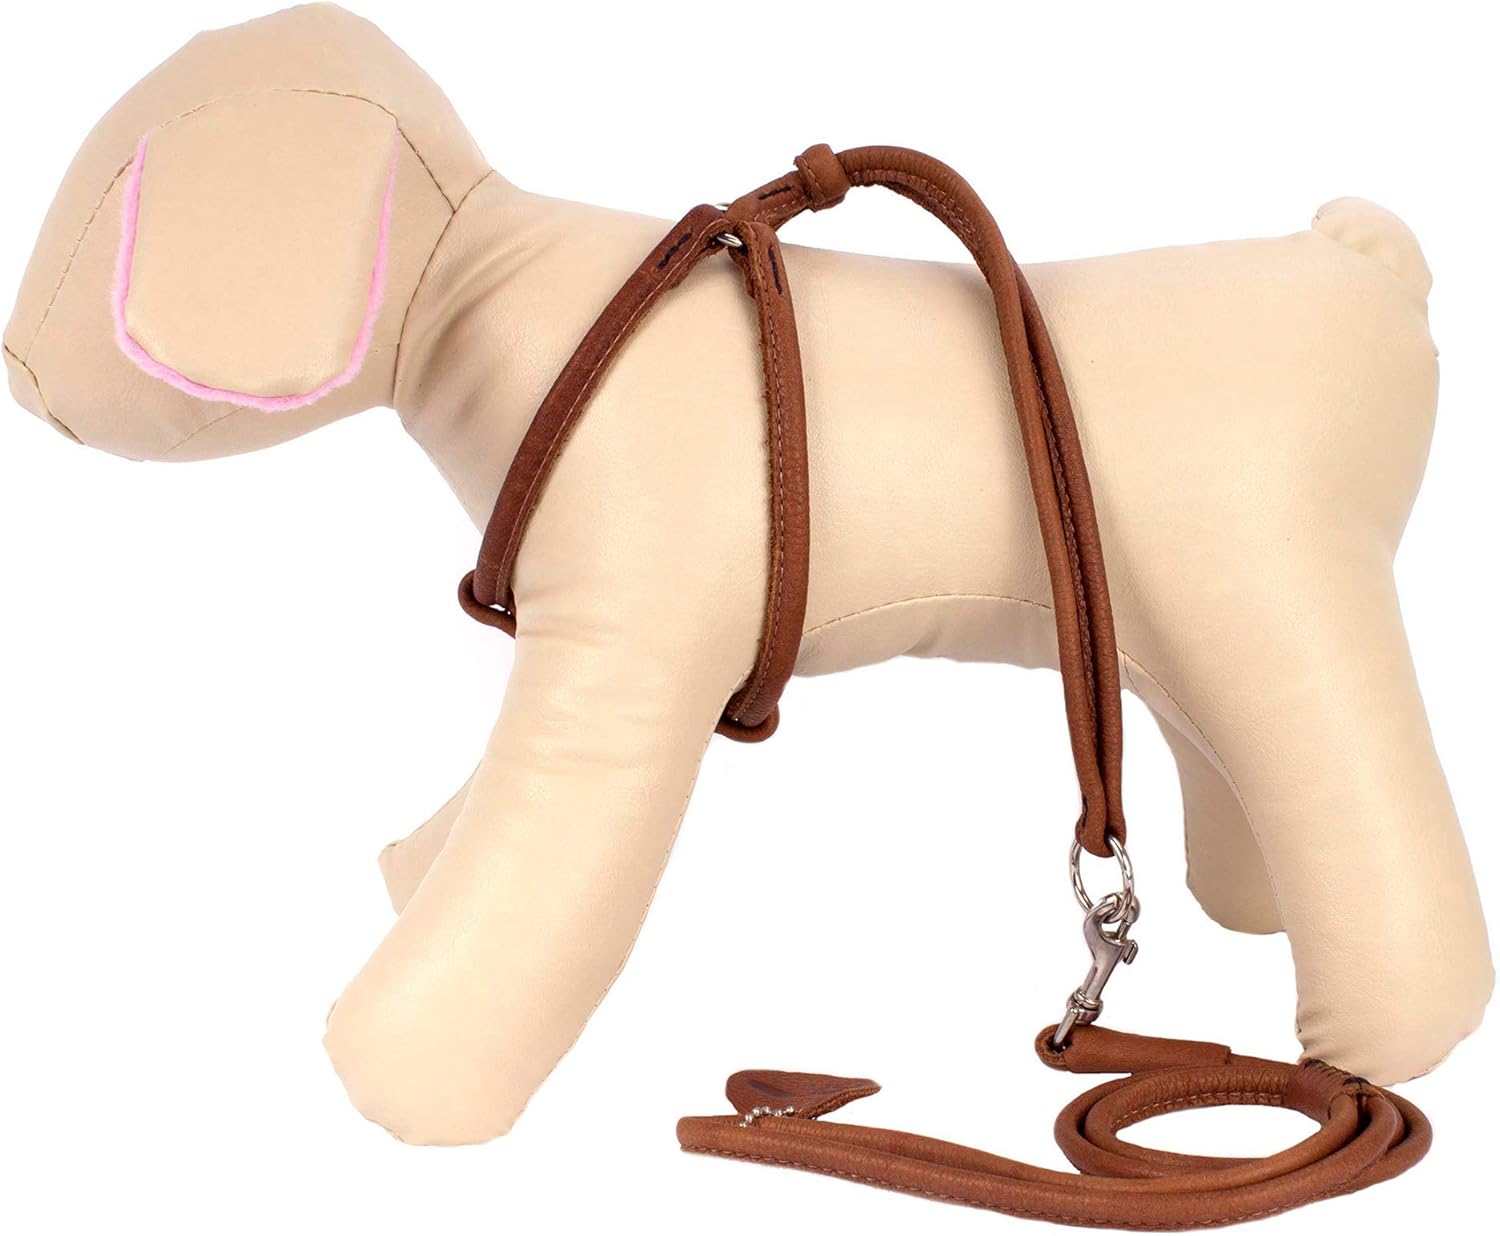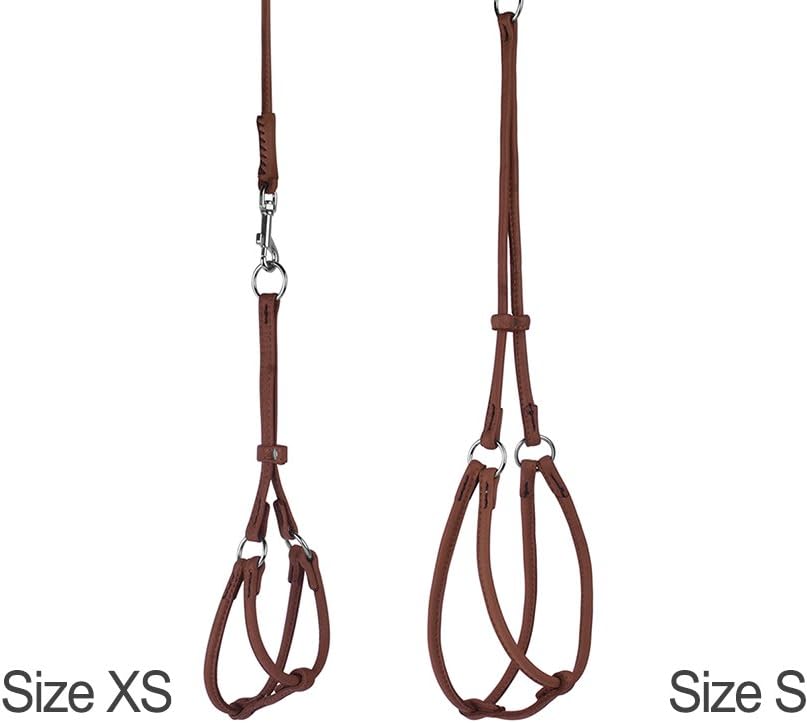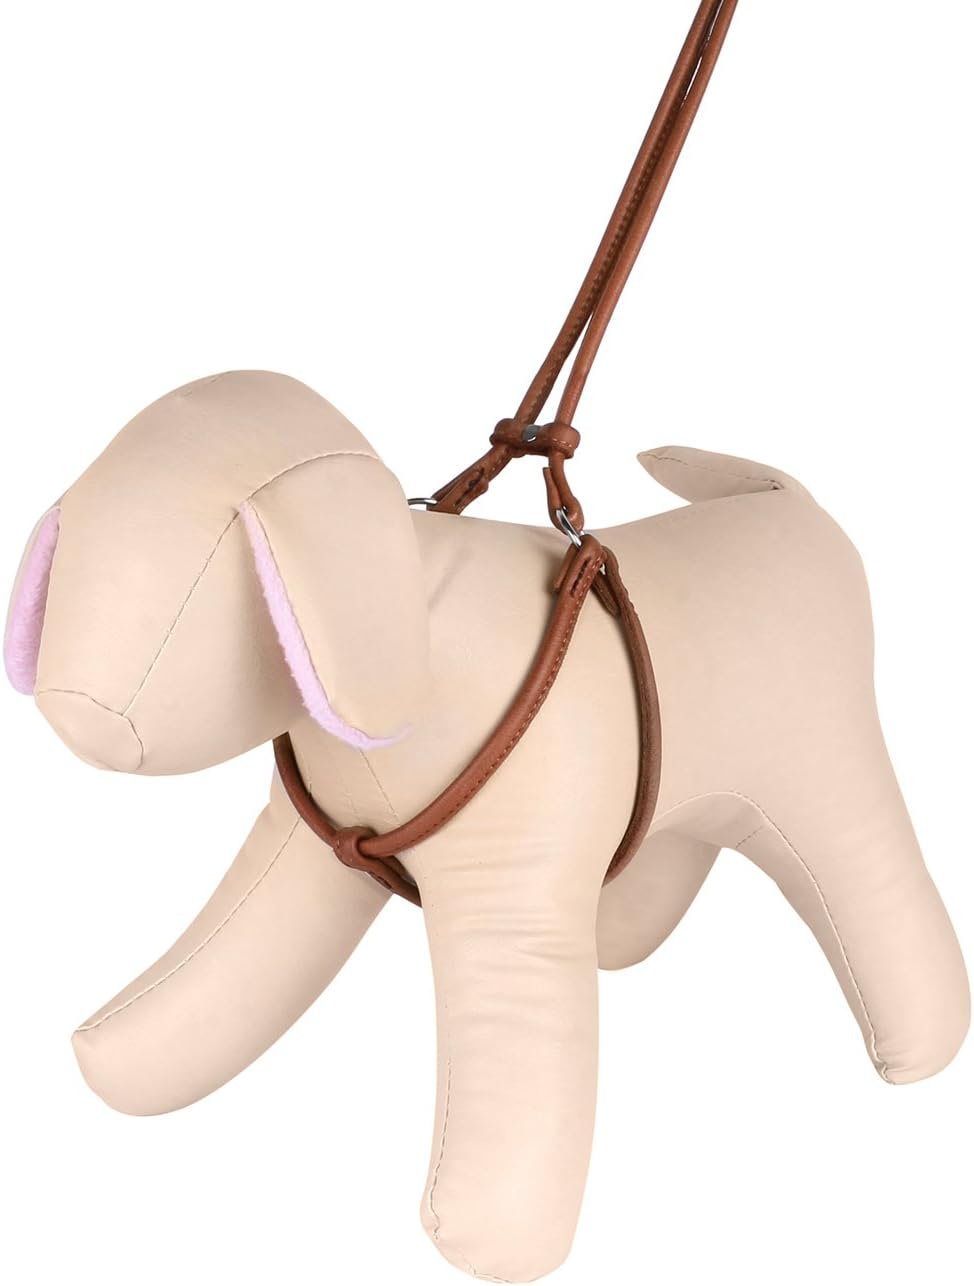
CollarDirect Rolled Leather Dog Harness Small Puppy Step-in Leash Set for Walking Pink Red White Blue Green Black Purple Beige Brown Yellow (Brown, XS)
Category: Pet Supplies
Genuine leather dog harness for small and miniature dog breeds. Step-in rolled dog harness is made out of specially treated soft leather. It feels very smooth and soft and looks great. Very easy to use. Rolled harness are particularly well suited for dogs with long thick coats because the round shape will aid in the prevention of tangled and matted fur around your pet neck. They also look great on dogs with short coats too. - This harness is a part of our colorful soft collection. - Comes in 2 sizes. - Comes with a matching lead. - Total set length is 4 feet or 122 cm. - Harness diameter is 1/4" or 6 mm. If you have any questions please do not hesitate to contact us.
Features: Leather Dog Harness extra small may fit a dog with 11" - 16" chest girth. Please measure your dog's chest girth behind the front legs to choose correct size. | Genuine leather dog harness comes with a matching rolled leather dog lead 4ft. | Step-In dog harness is easy to use. Intended for extra small and small dogs, puppies, toy and miniature dog breeds. | Small dog harness is available in variety of colors - black, blue, red, orange, lime green, brown, pink, yellow, purple, navy, mint green, beige and white. | Our rolled leather dog harness does not tangle or damage your dog's fur.